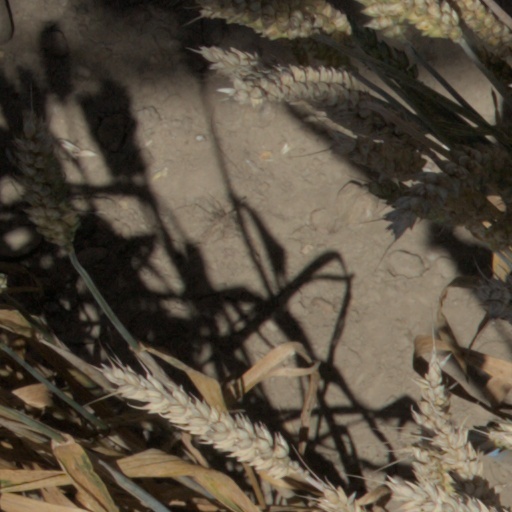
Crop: wheat